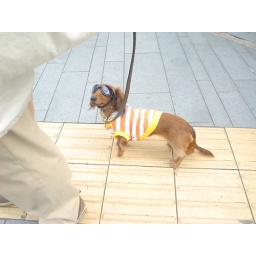
Lia spotted this new fashion trend. It really is a little too sunny for dogs in Japan.